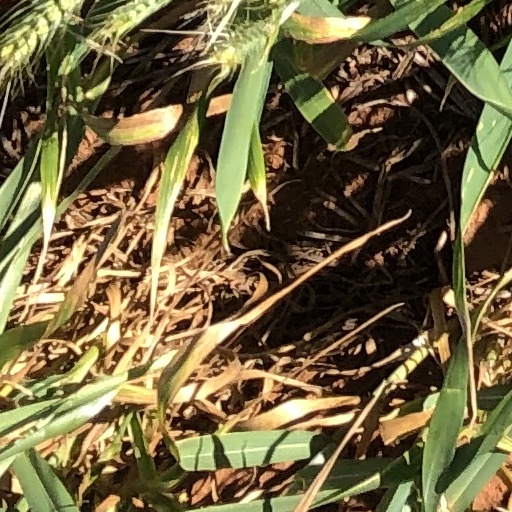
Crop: wheat